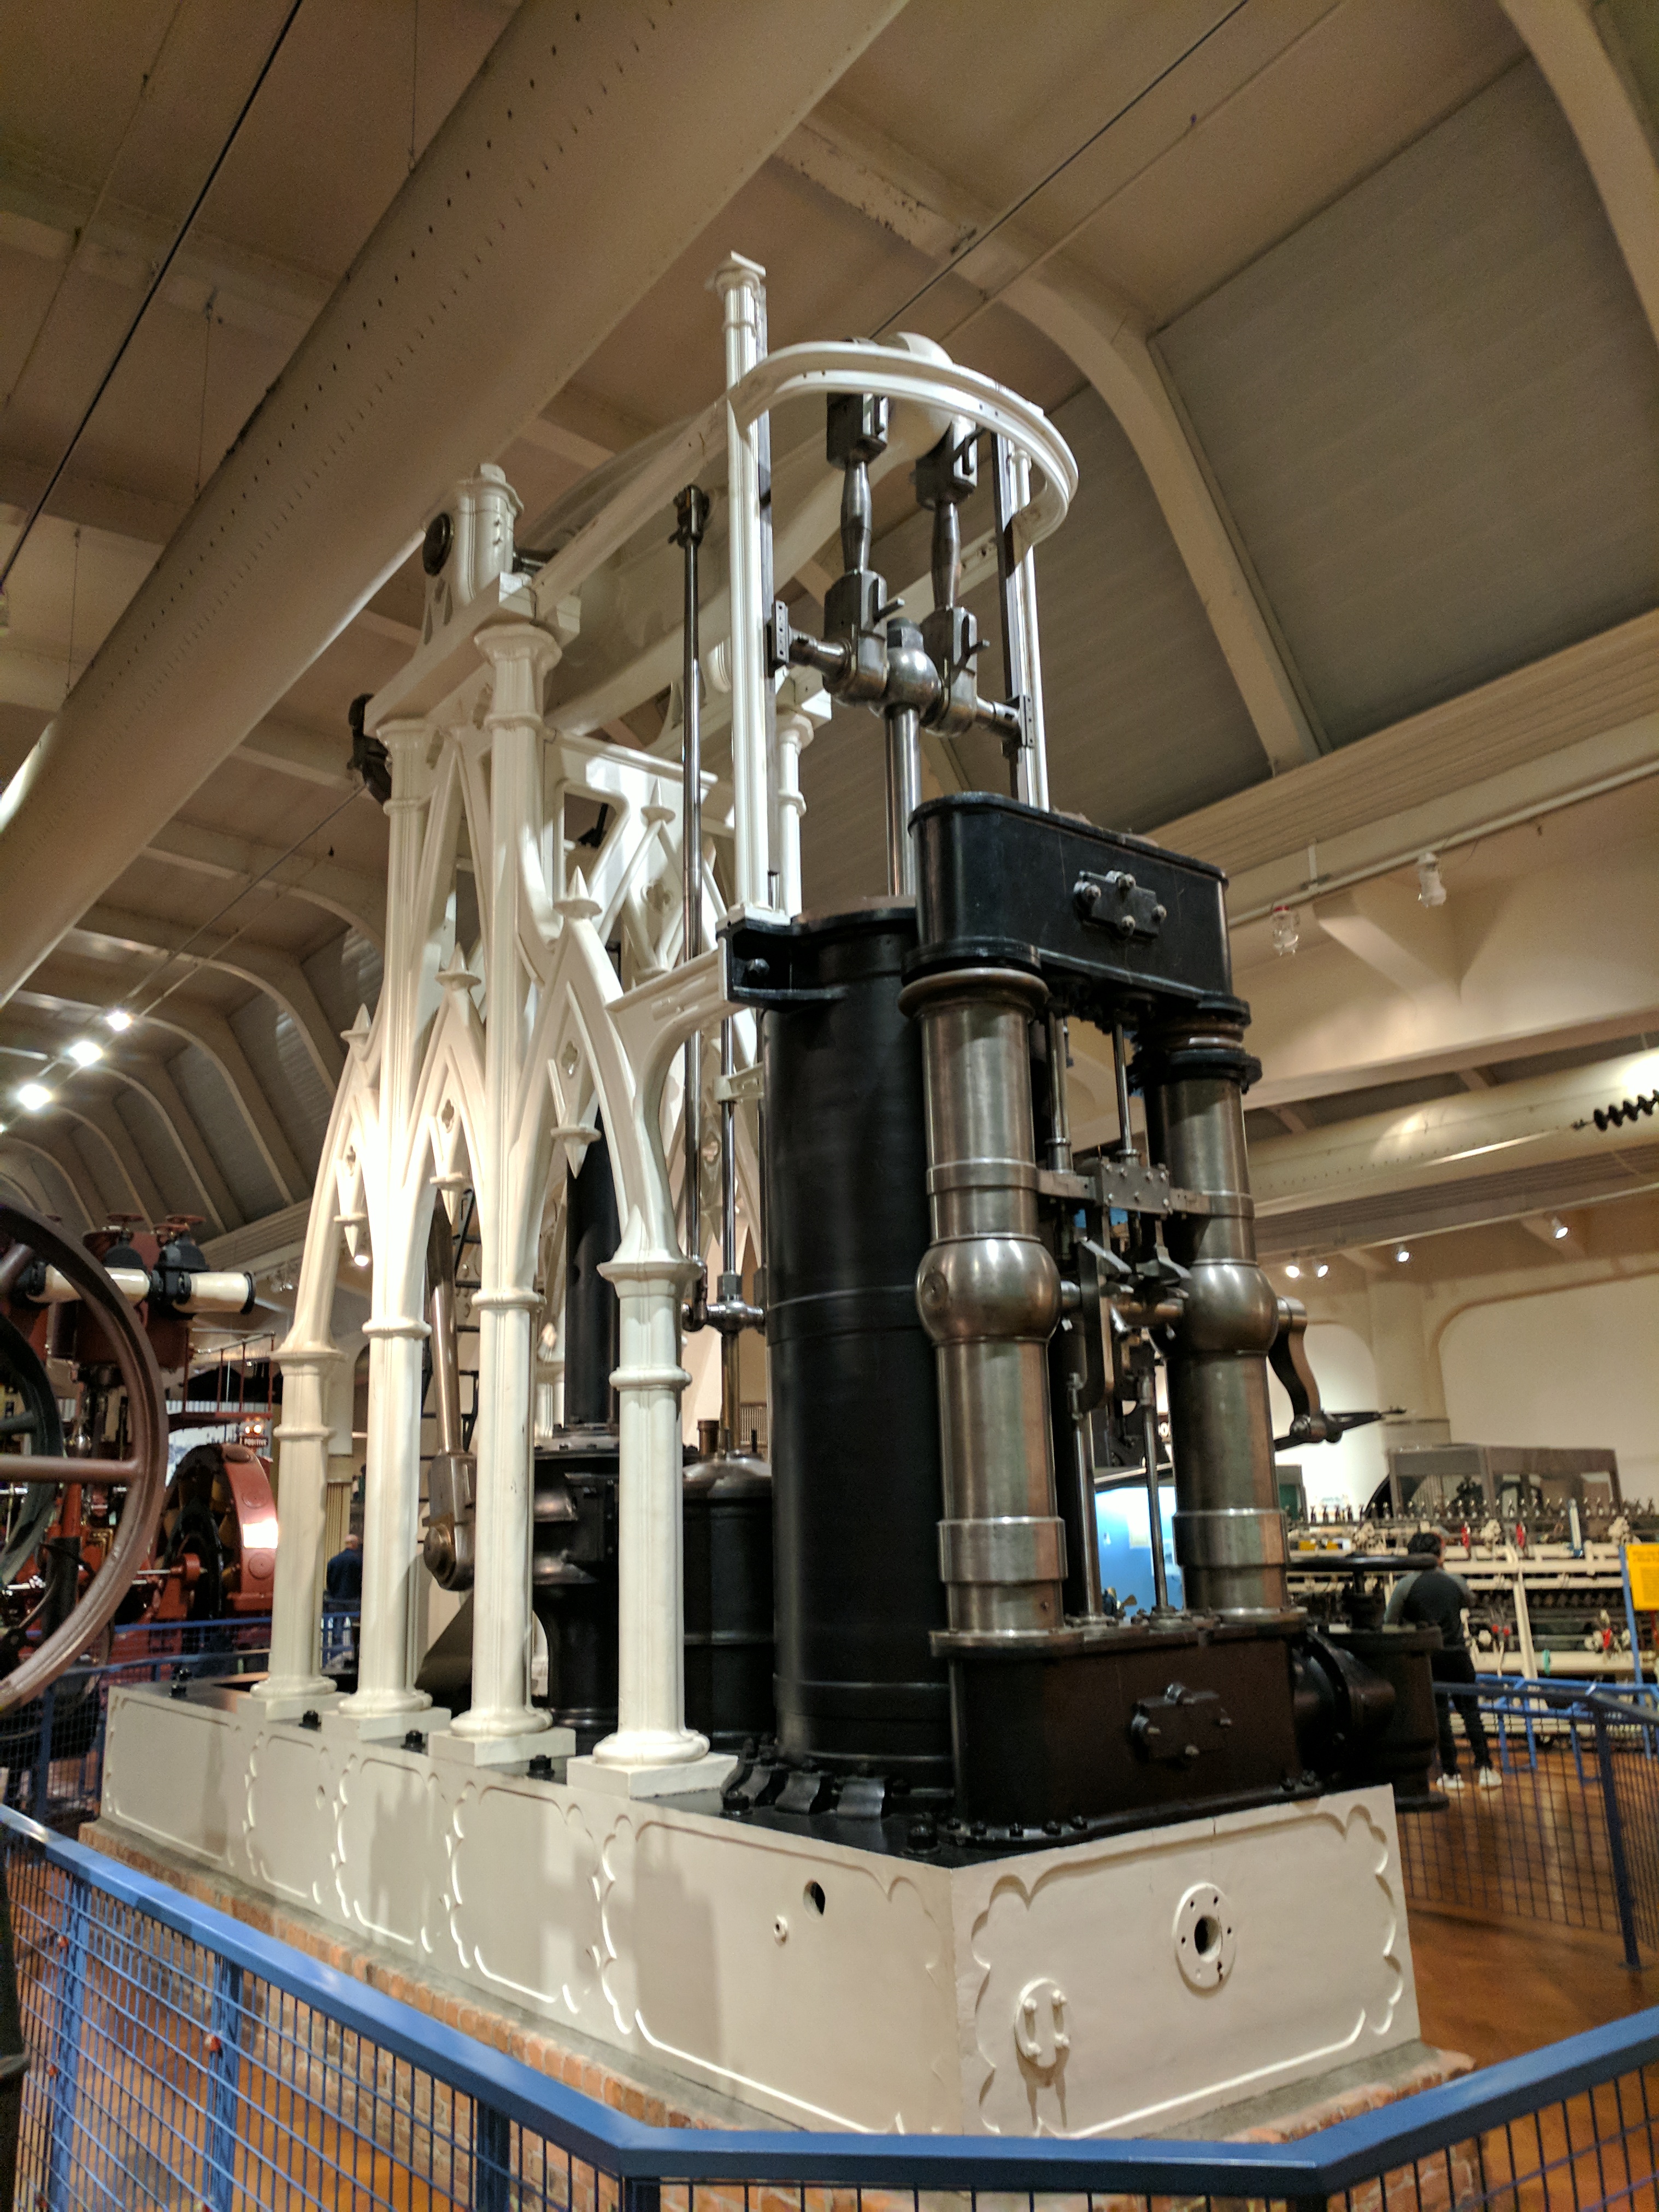
ford, museum, car, cars, auto, automobile, automobiles, machine, machines, truck, trucks, tractor, tractors, plane, planes, train, trains, factory, brewery, industry, tourist attraction, vehicle